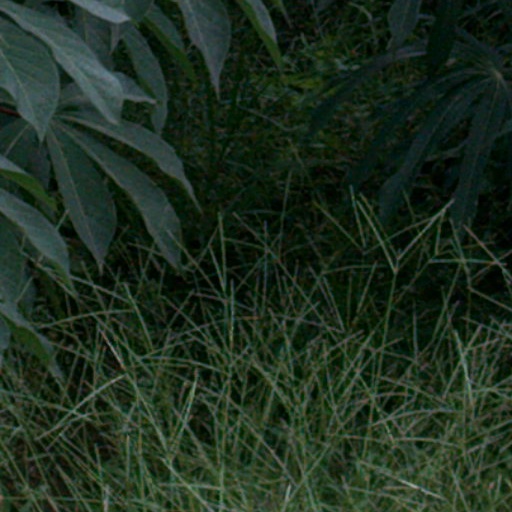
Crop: cassava